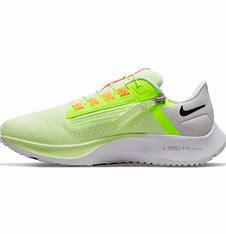
Brand: Nike
Model: Air Zoom Pegasus 38 Flyease